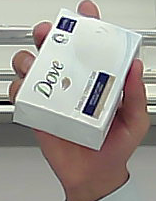
Product: dove_soap